Paintings for the alameda of the Dukes of Osuna

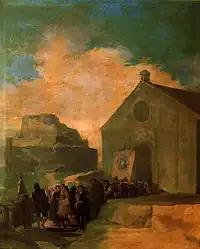
"Village Procession".

The English critic recognizes in "The Snowstorm" and "The Injured Mason" —as well as his sketch, the aforementioned "The Drunk Mason"— undertaken at that time, the most direct precedents of these canvases. For the first time the artist introduces in his cartoons —which until then were cheerful and festive compositions— a note alluding to "dangers", which suggests that the painter no longer believes in the current picturesque style and wishes to separate himself from the customs imposed in the cartoons.